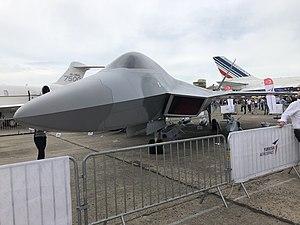
Maquette du TF-X de Turkish Aerospace Industries